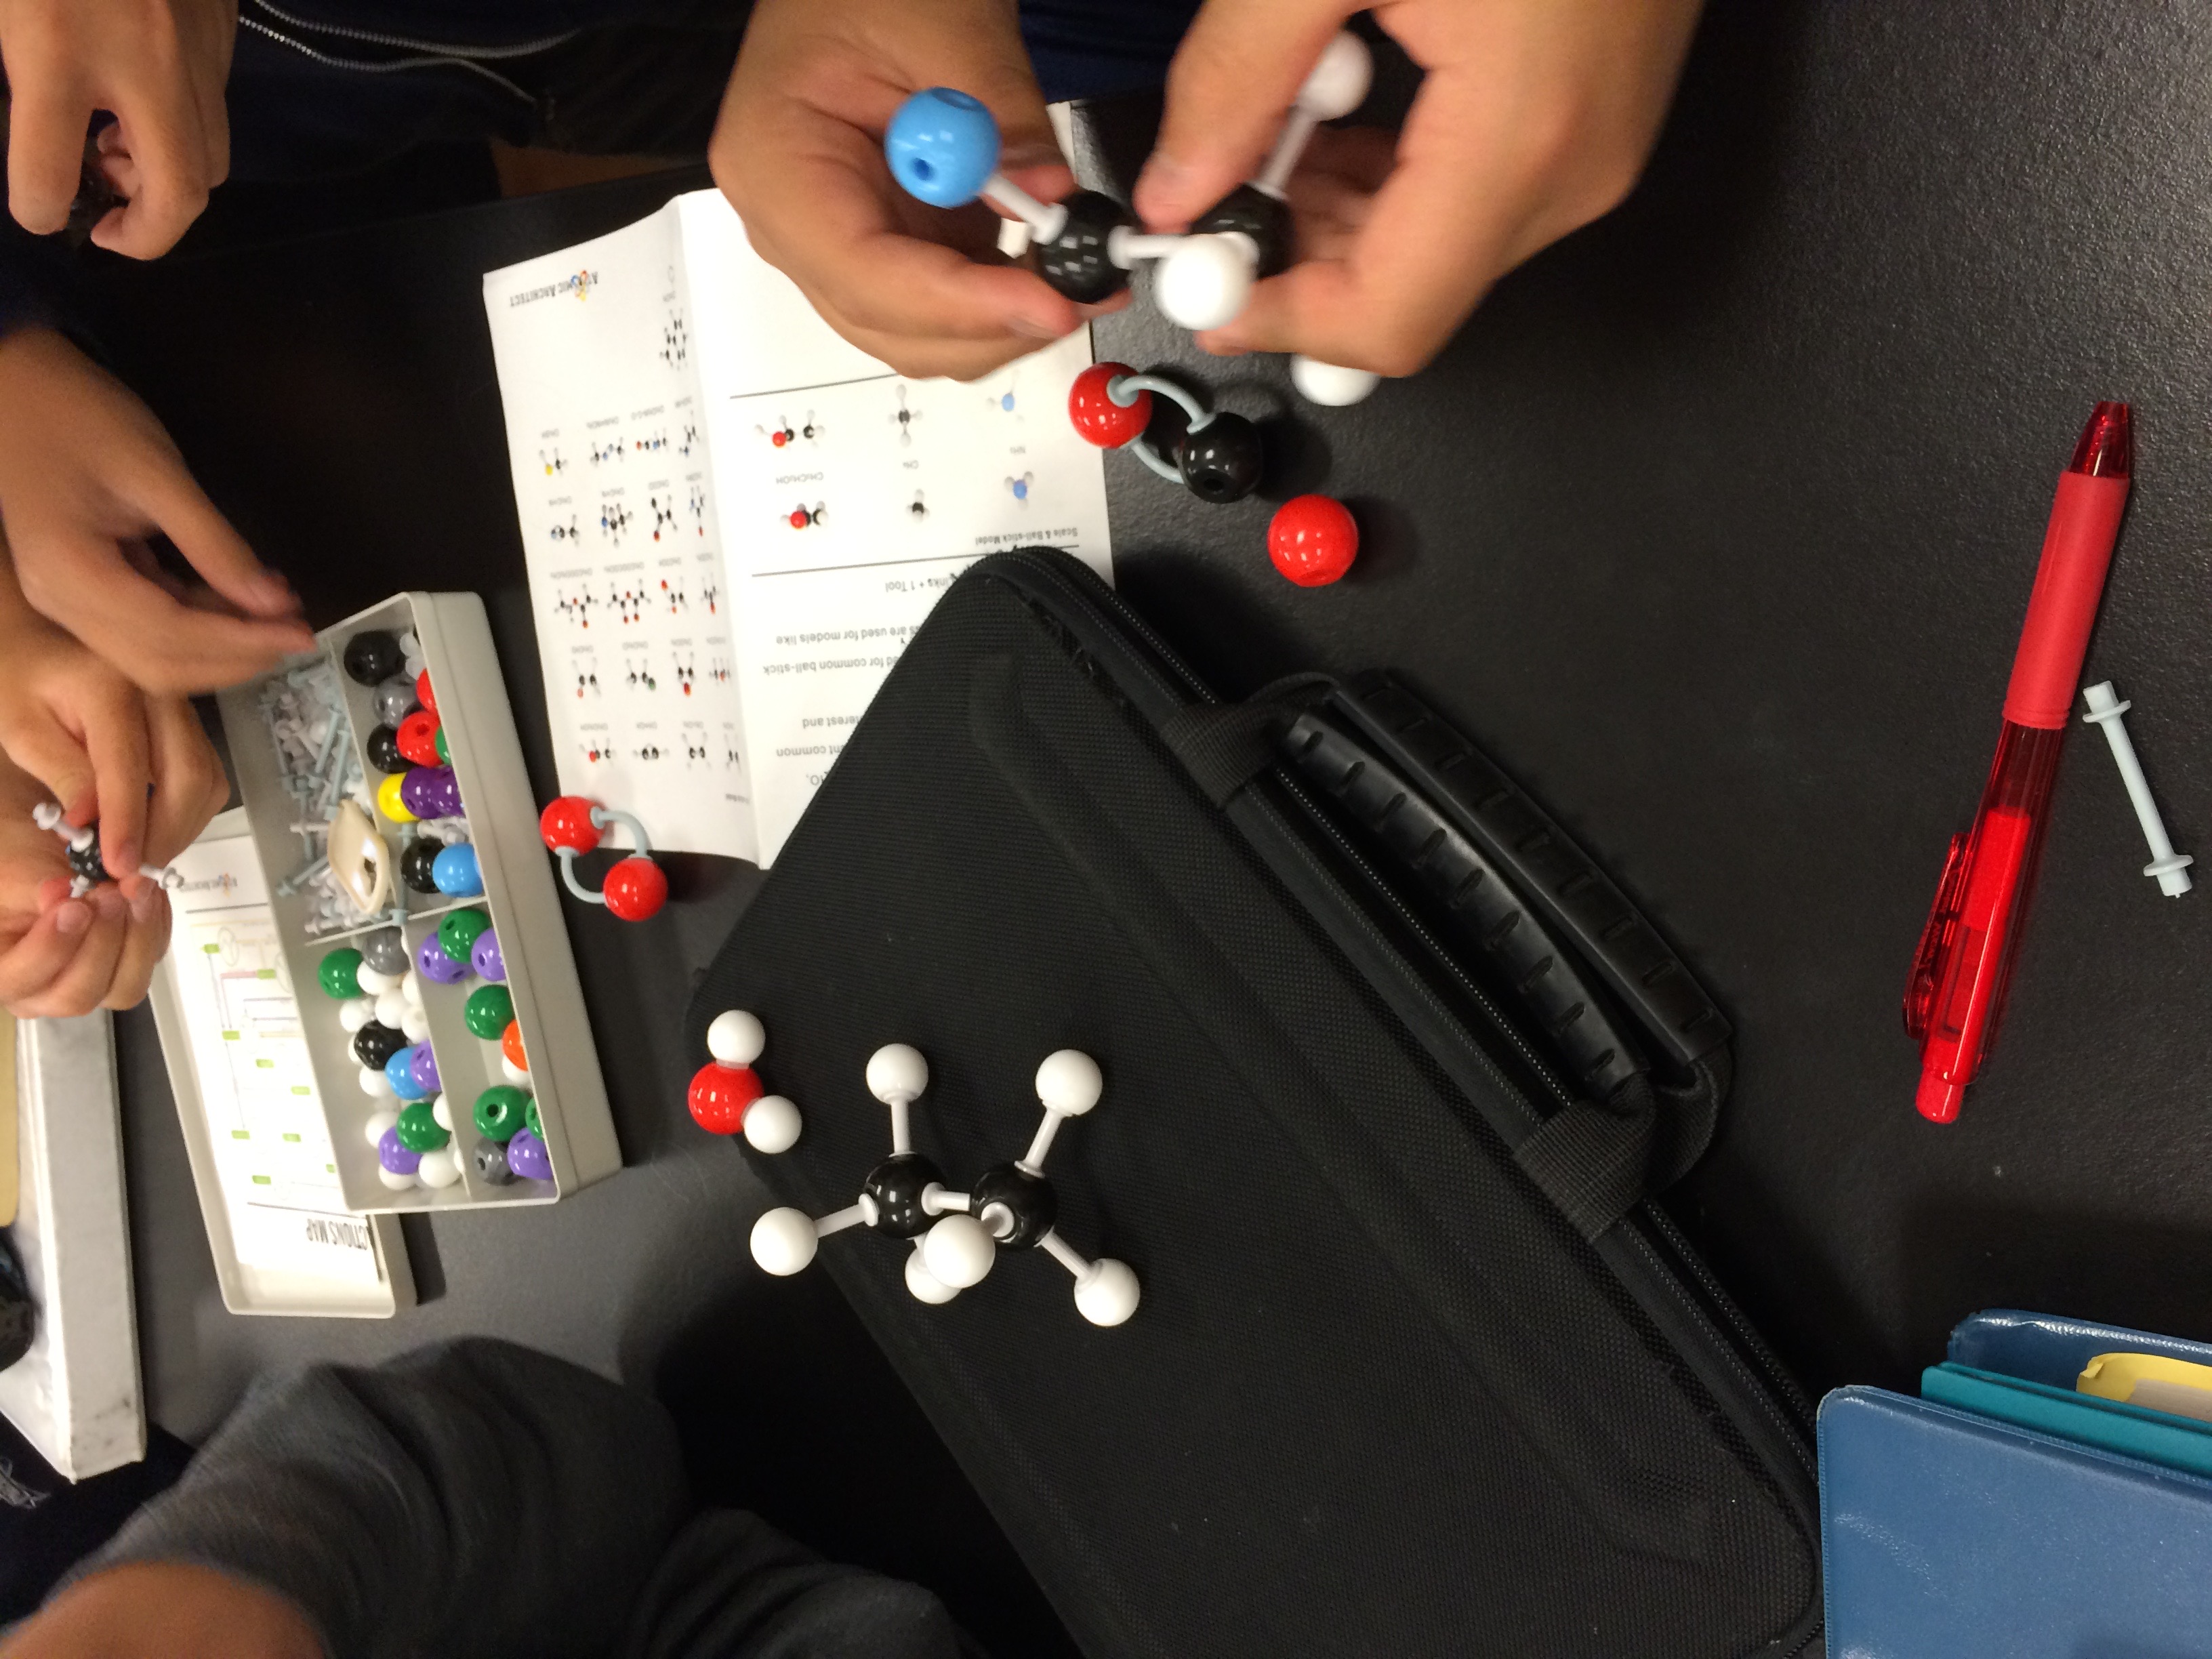
chemistry, lab, technology, electronic device, electronics, gadget, nail, finger, product